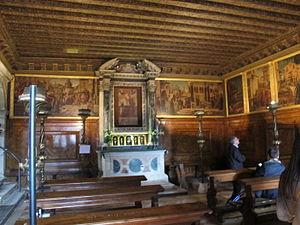
La Scuola di San Giorgio degli Schiavoni est une scuola importante de Venise, située dans le sestiere de Castello.